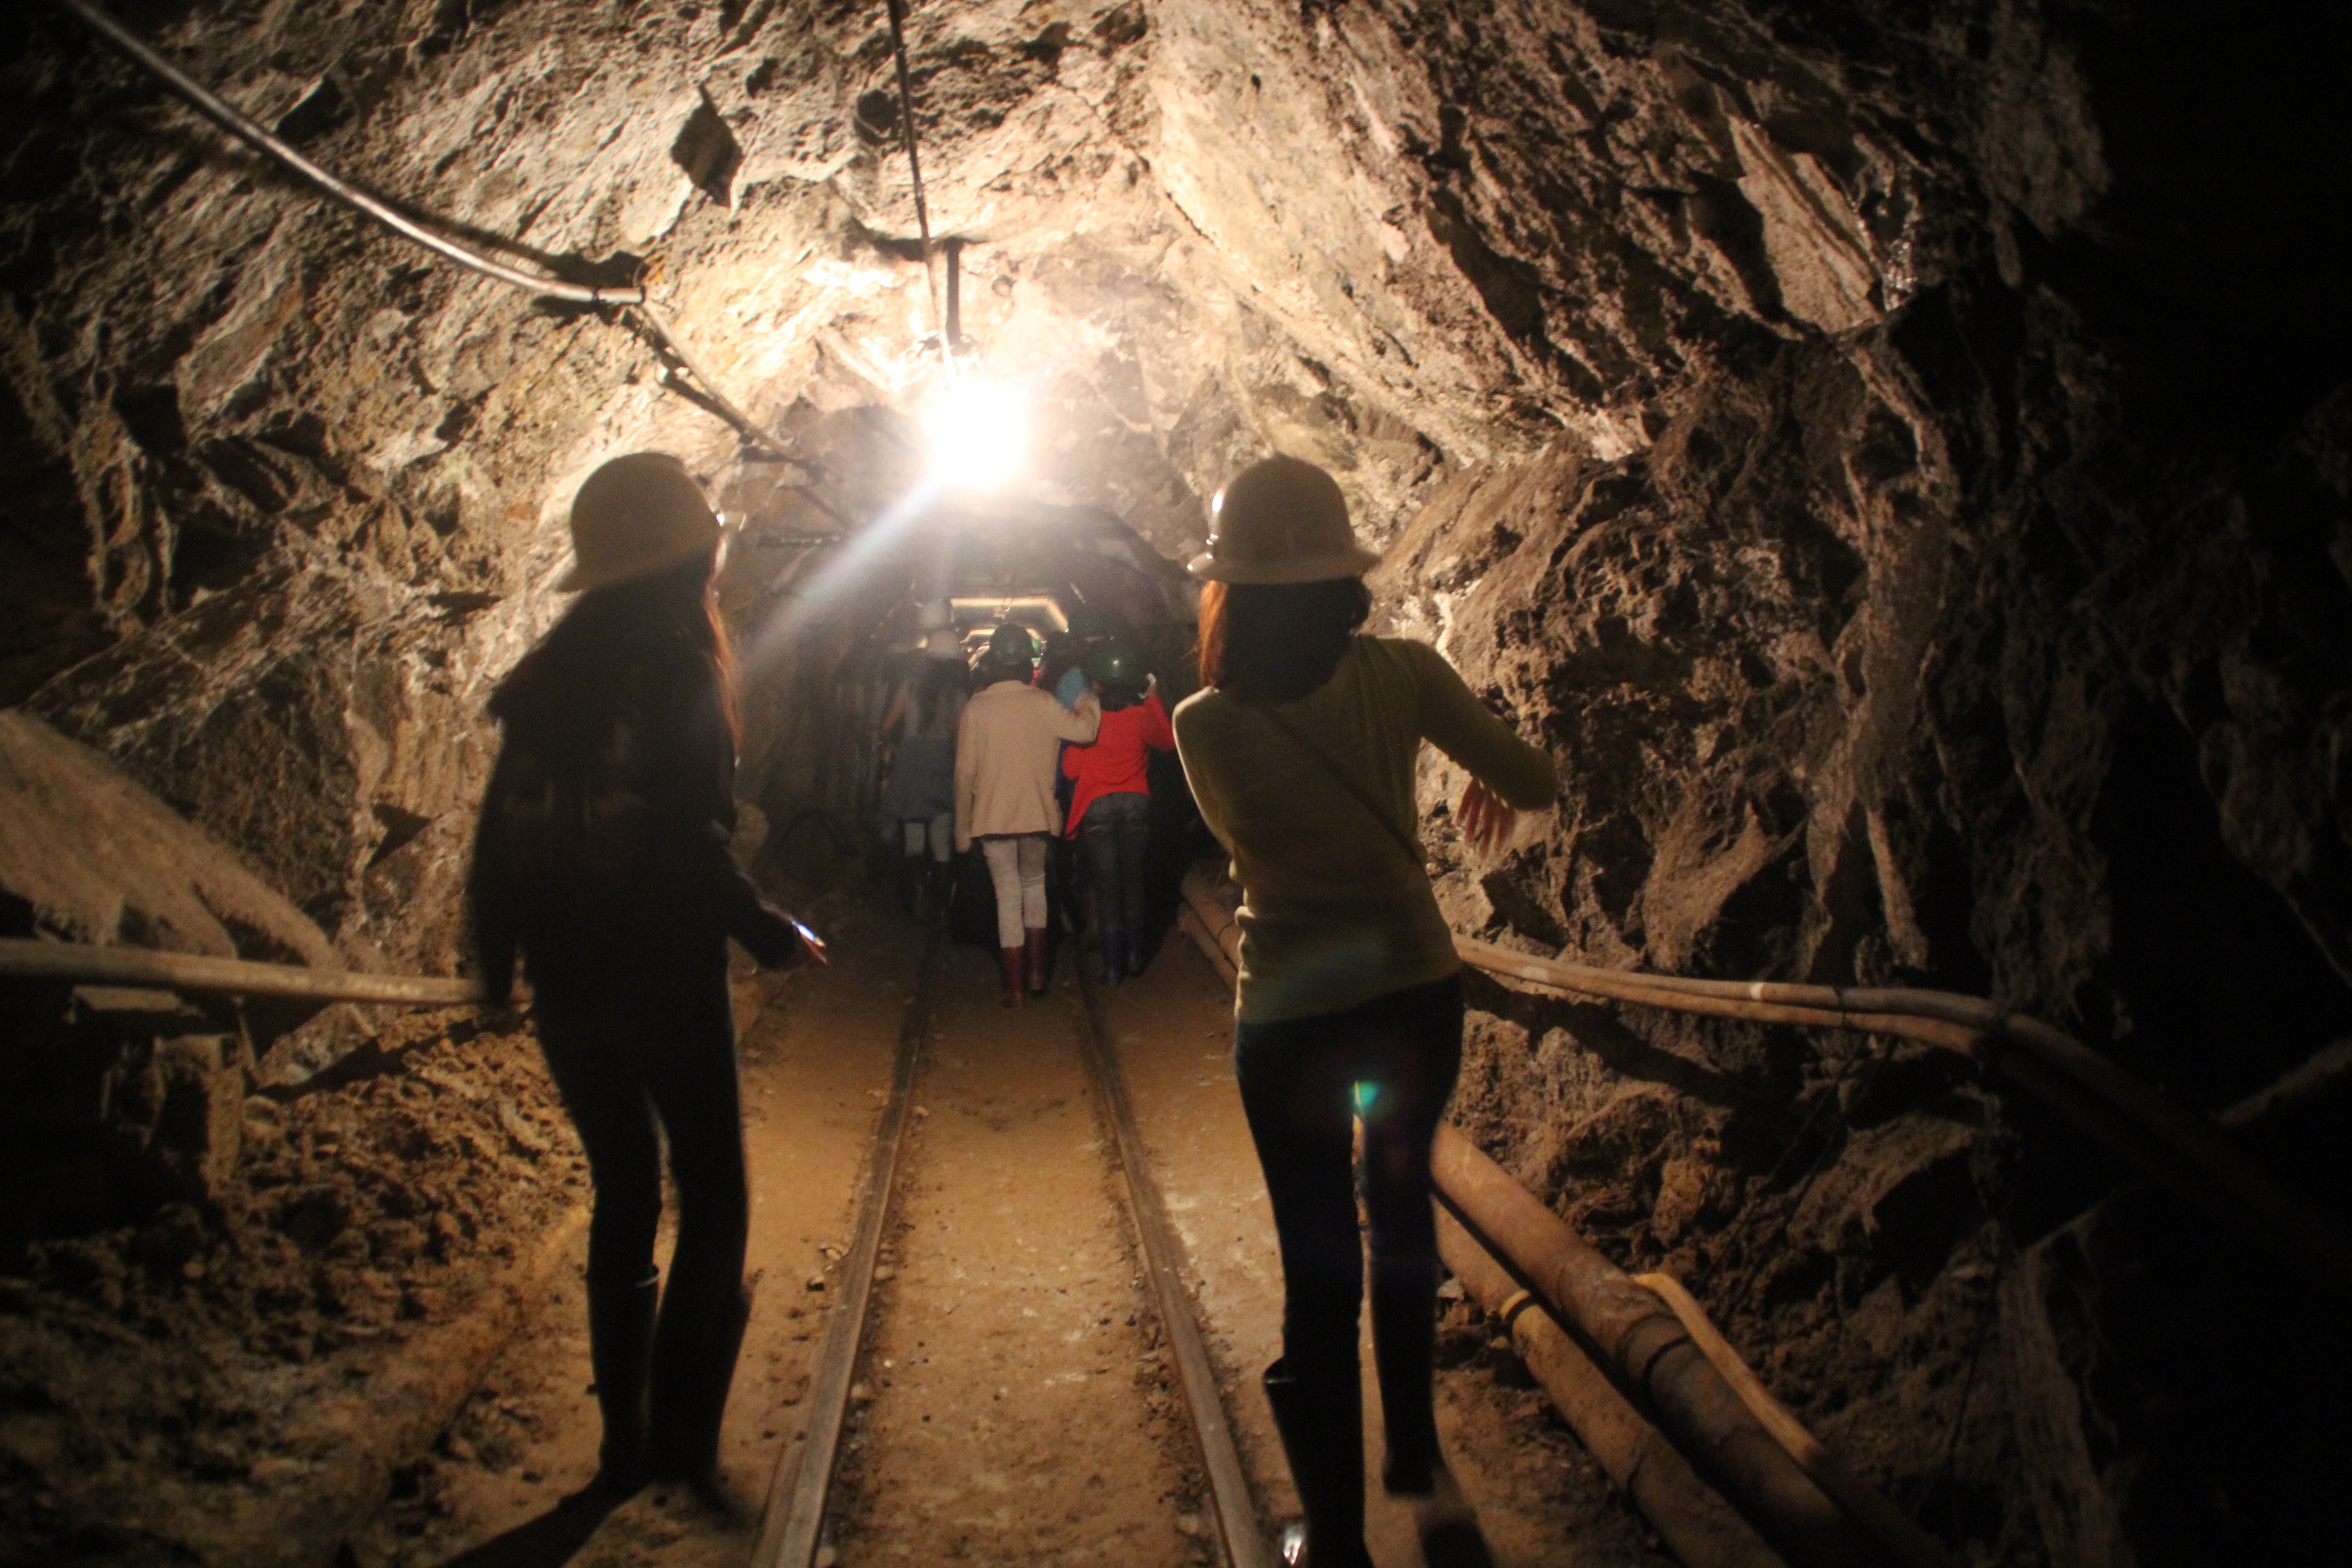
formation, cave, darkness, excavation, caving, landform, mining site